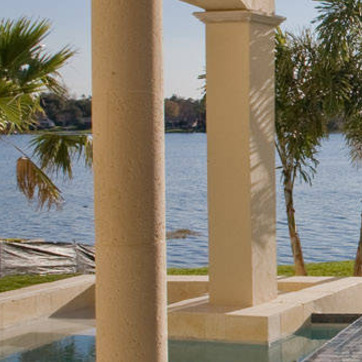
Material: water